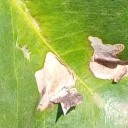
Label: Miner